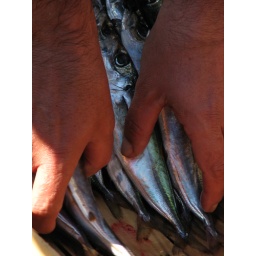
The weekly fish market near the port in Catania always has the freshest catch, including these glittering silver fish.